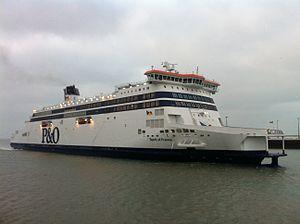
Le Spirit of France de la Compagnie P&amp
MS Spirit of France est un ferry trans-manche exploité par P&O Ferries sur la route Calais-Douvres. Il est le deuxième de la classe Spirit construit pour P&O Ferries, l'autre étant le Spirit of Britain. Ces navires sont les plus grands ferrys construits pour la liaison Douvres/Calais et les ferrys les plus larges pour traverser la Manche.